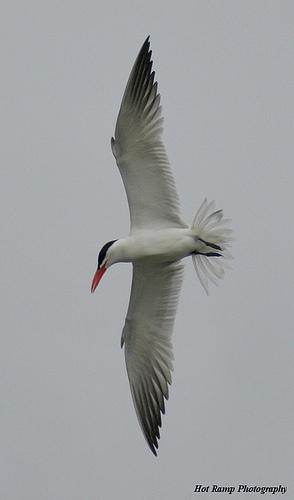
the bird has a wide feathering on its tail and a very large wingspan that is double its body length.
a medium sized flying bird with long wings, an all white body, and an orange beak.
a large white bird with black wing tips a black crown and a stout orange beak.
the bird is primarily white, with black secondaries and an orange bill.
a large bird with a black crown and large orange bill with black tipped wings.
this particular bird has a white belly and breast with a long orange bill
this bird has wings that are white and has an orange bill
this bird is white and black in color, with a orange beak.
this bird has a white breast and belly with a black crown and orange bill.
this bird has a long orange bill with white tail feathers and belly.
Species: Caspian Tern